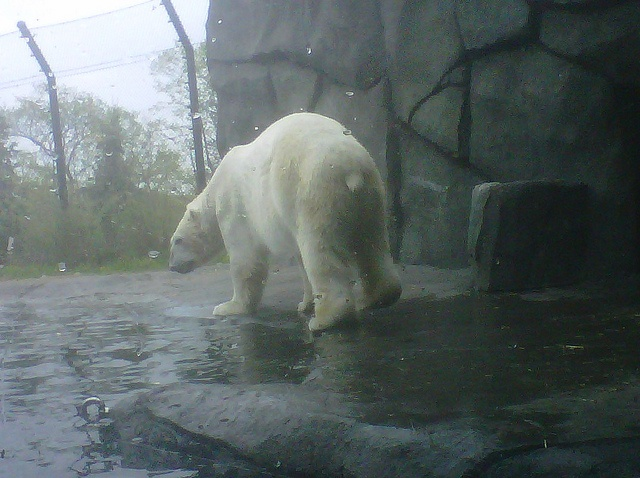
A captive white polar bear walks in the rain at the zoo.
A polar bear in an enclosure when it's raining.
A polar bear in a zoo pen looking at the water.
A white polar bear standing next to a stone wall and a pond.
A polar bear standing on vast land with few trees.